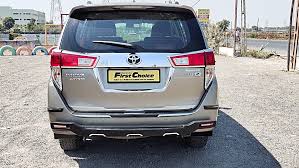
Label: noambulance